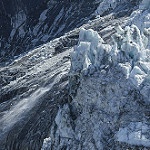
Scene: Outdoor